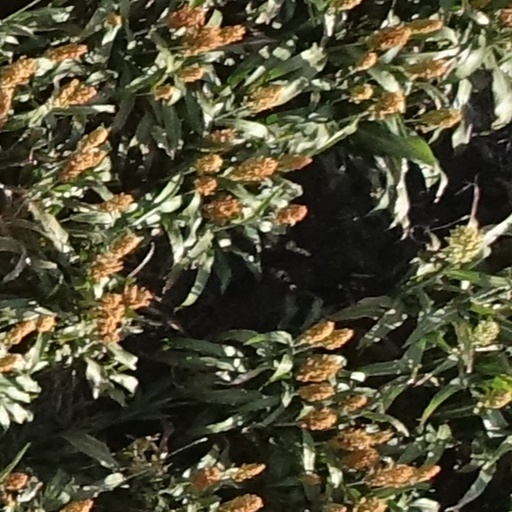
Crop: sorghum